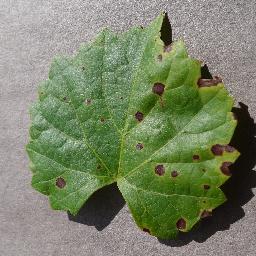
Label: Grape___Black_rot